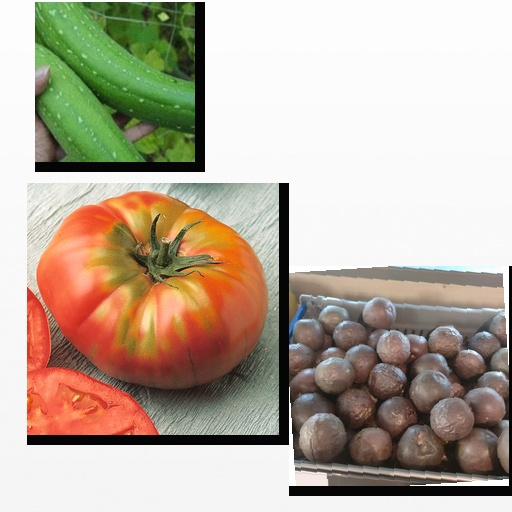
Food items: sponge_gourd, passion_fruit, tomato